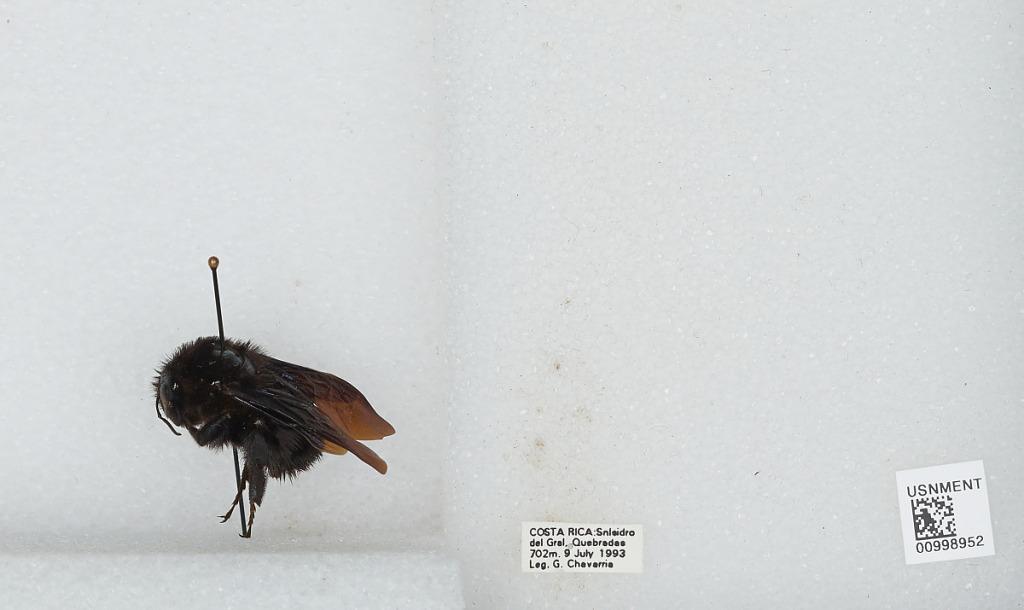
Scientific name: Bombus (Megabombus) pullatus Franklin
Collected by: G. Chavarria
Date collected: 1993-7-9
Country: Costa Rica
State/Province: San Josè
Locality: Quebradas, San Isidro del General